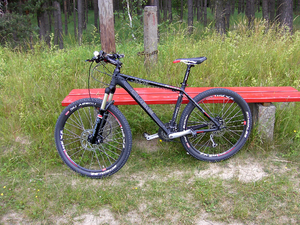
Cube est une marque de vélo allemande fondée au début des années 1990.